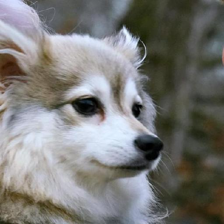
Label: animals